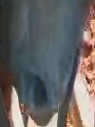
Face region: mouth_nostrils (mouth_chin_nostrils_and_profile)
Pain indicator: not_present